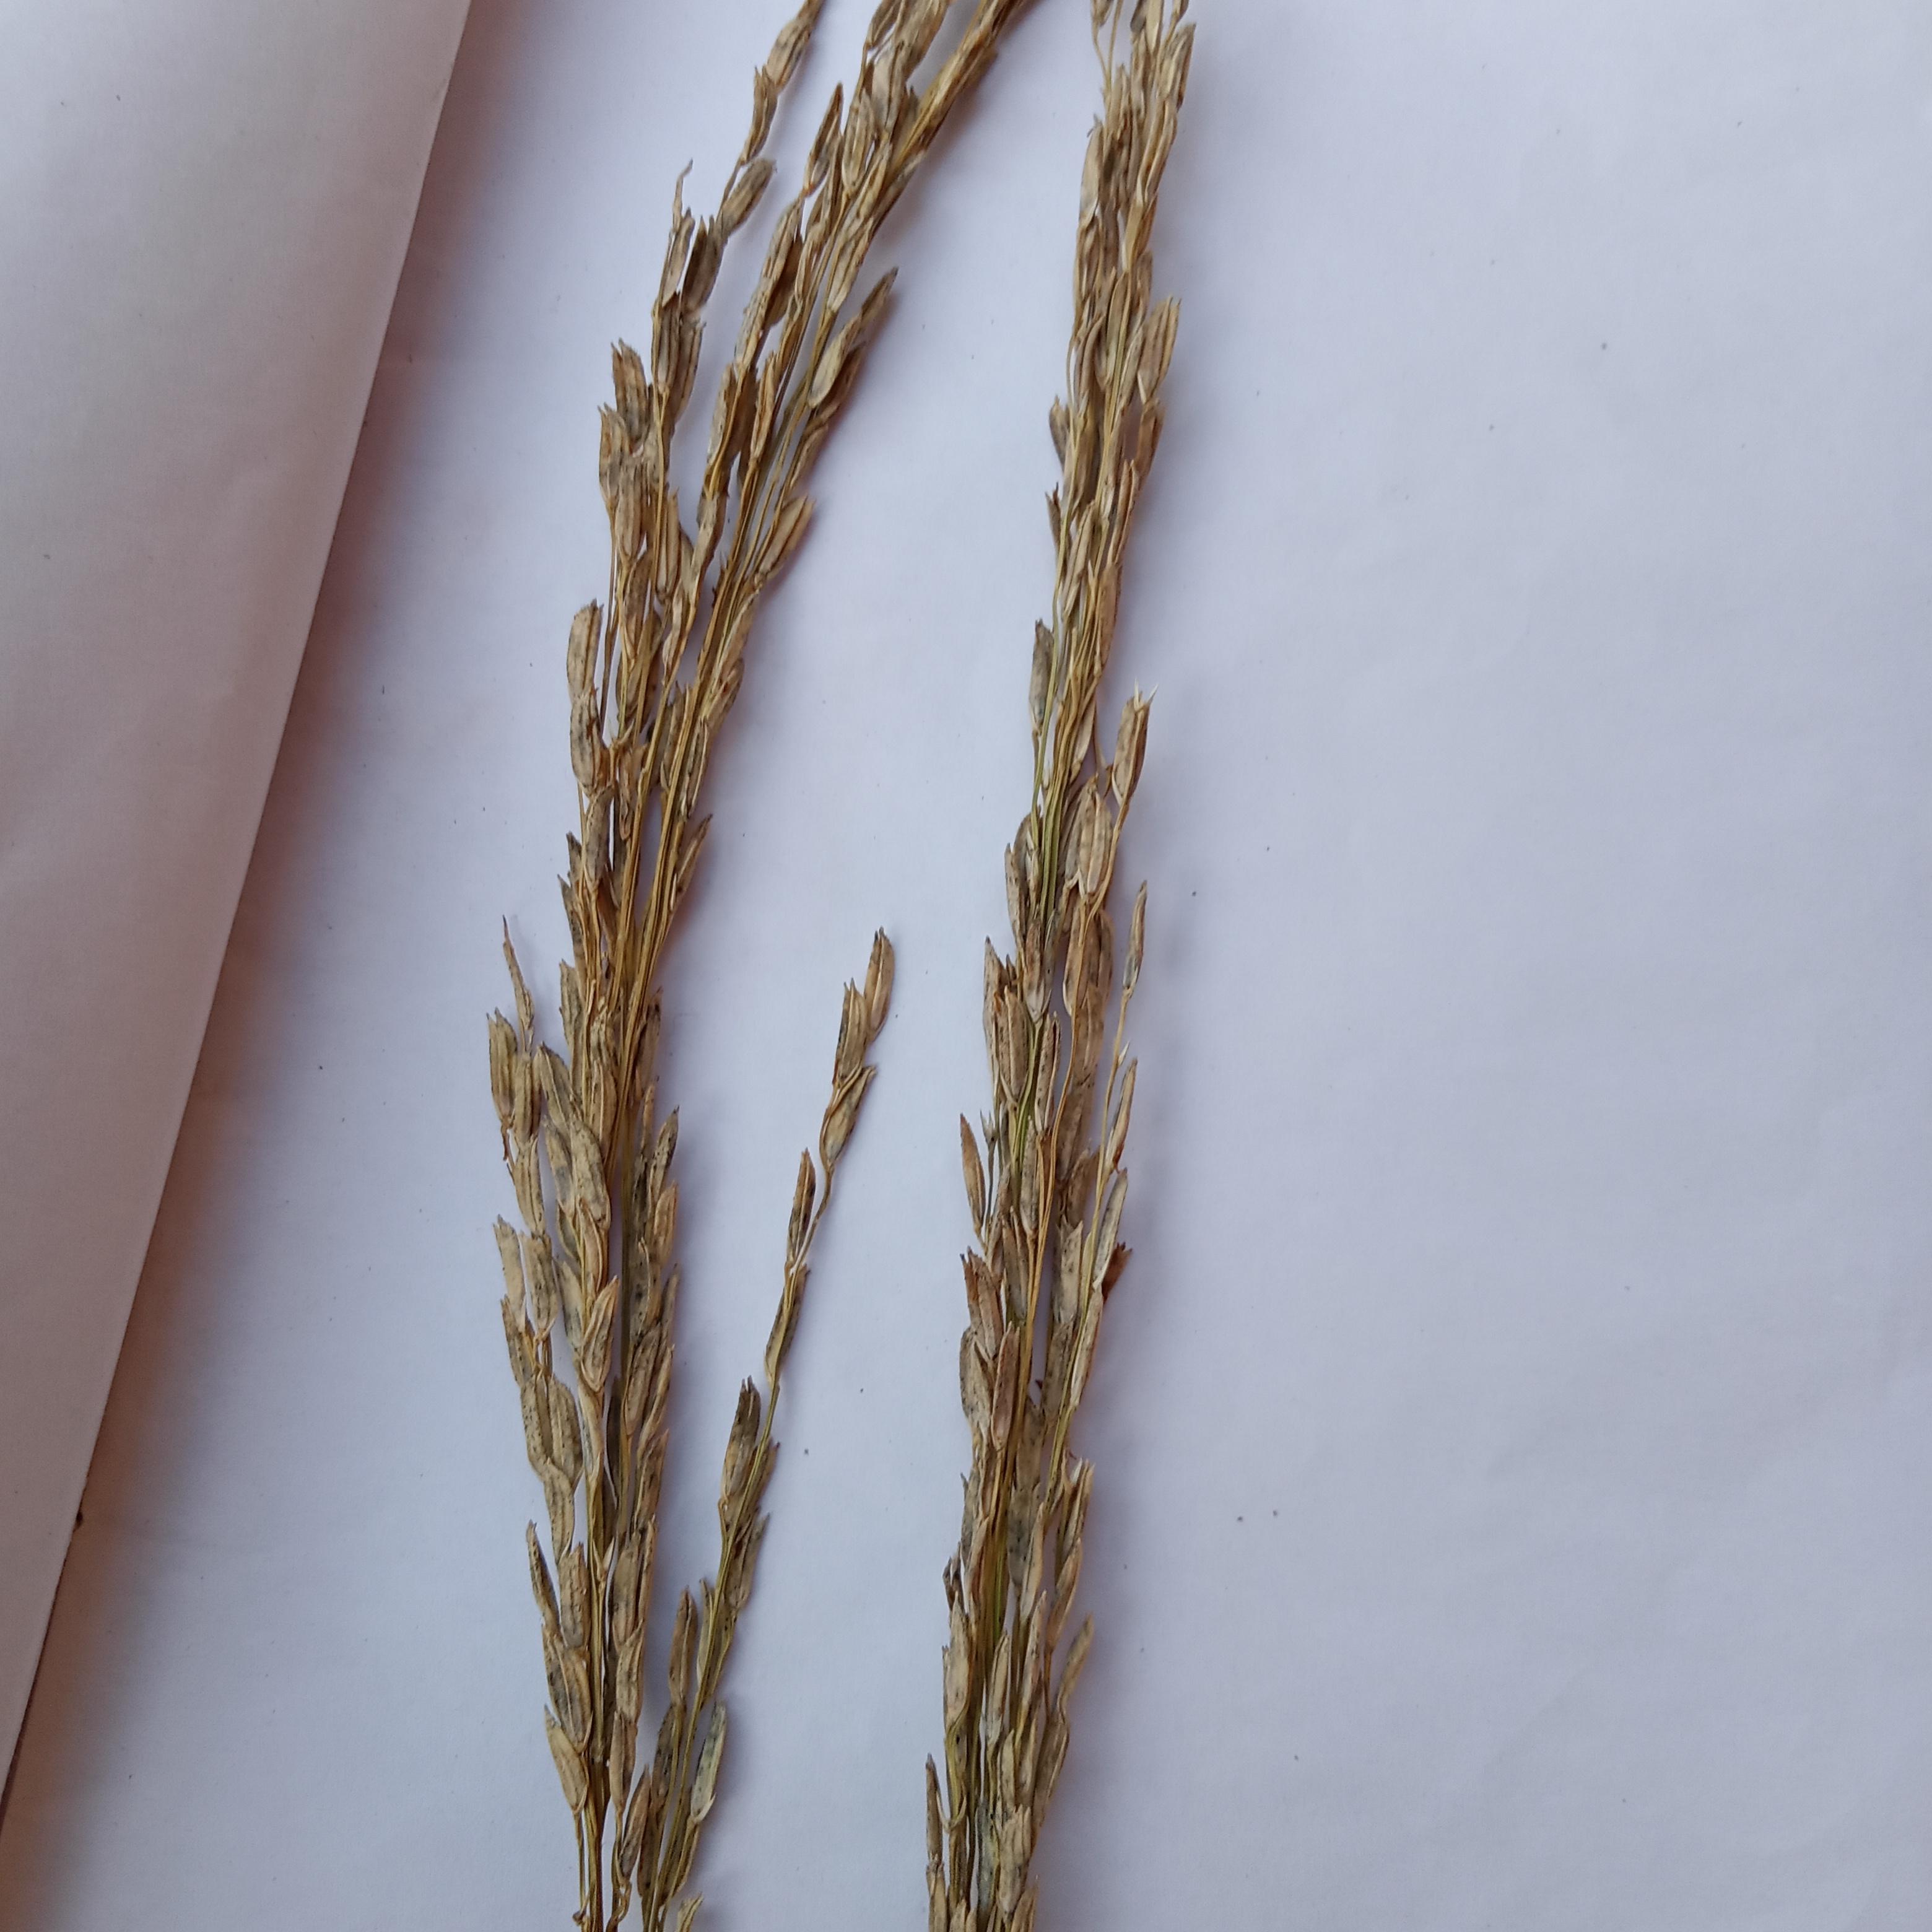
Label: Rice___Neck_Blast